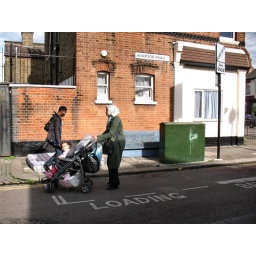
Walking in the road to avoid a dumped sofa and mattress._________________________________________&lt;i&gt;The white lines, however, are exquisitely painted and lettered.&lt;/i&gt;